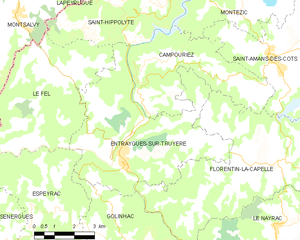
Entraygues-sur-Truyère est une commune française, située dans le département de l'Aveyron, en région Occitanie.